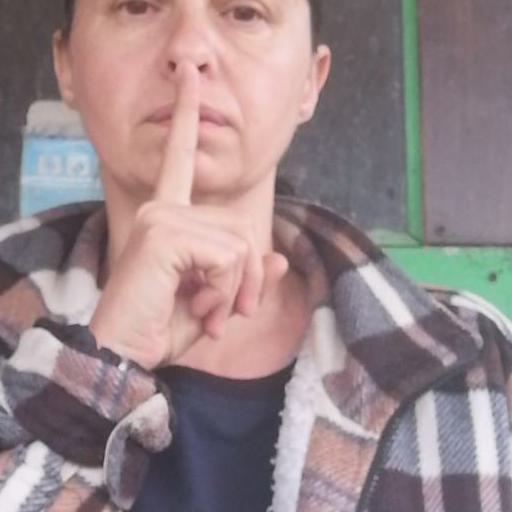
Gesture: mute